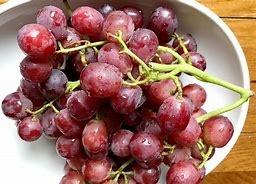
Label: grape